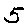
Label: 5